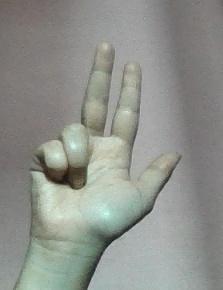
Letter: al